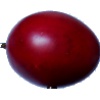
Label: Tamarillo 1